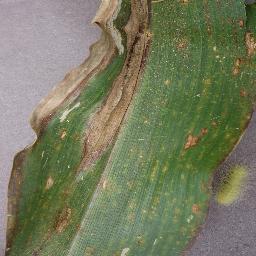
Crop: corn
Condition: (maize)_northern_blight